I Am Not Salvador

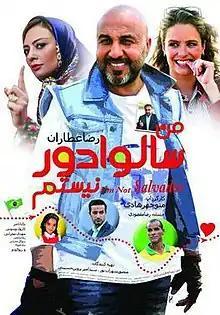
Official Poster

I Am Not Salvador is a 2016 Iranian-Brazilian film directed by Manouchehr Hadi and produced by Seyed Amir Parvin Hosseini and Mansour Sohrabpour, starring Reza Attaran, Yekta Naser, Amir Arsalan Alebouyeh, Carol Vidotti and Rivaldoller.